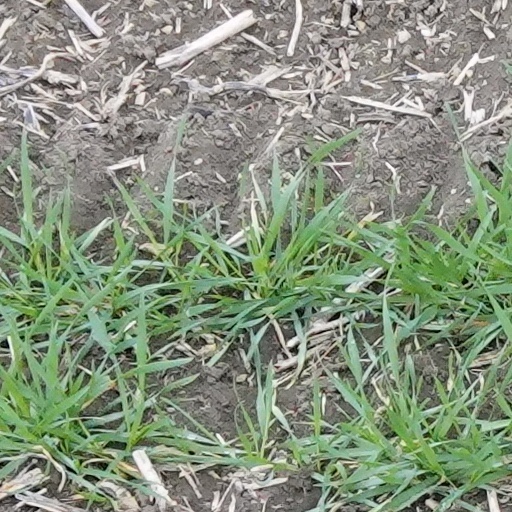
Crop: wheat